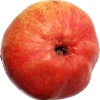
Label: Pear Red 1